WSAJ (AM)

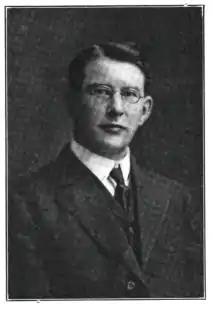
WSAJ's founder, Dr. Herbert W. Harmon

Radio research at Grove City College, primarily under the oversight of physics professor Dr. Herbert W. Harmon, dated to at least 1914, when Harmon and the school were jointly issued a license for a standard amateur station with the callsign 8CO. In early 1917 the college received a Technical and Training School license, with the callsign 8YV. Like most radio stations at this time, the college's stations used spark transmitters, so they could only be used for Morse code communication. In addition, on April 6, 1917 all civilian radio stations were ordered to shut down, due to the start of World War One.